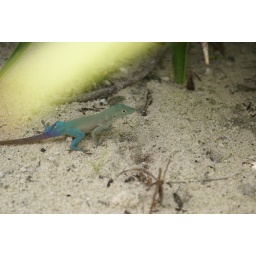
Chameleon, he turned from blue to green to brown in 5 seconds!